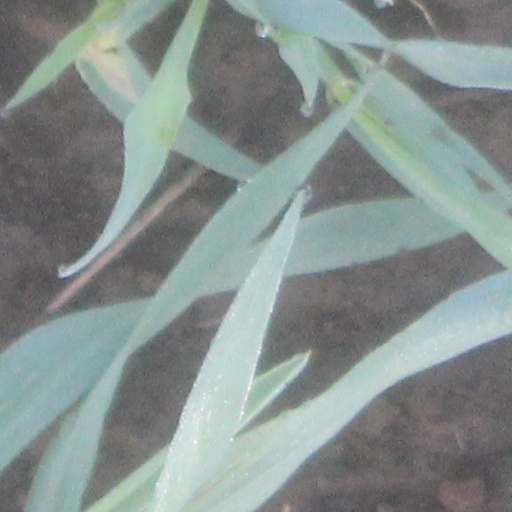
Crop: wheat